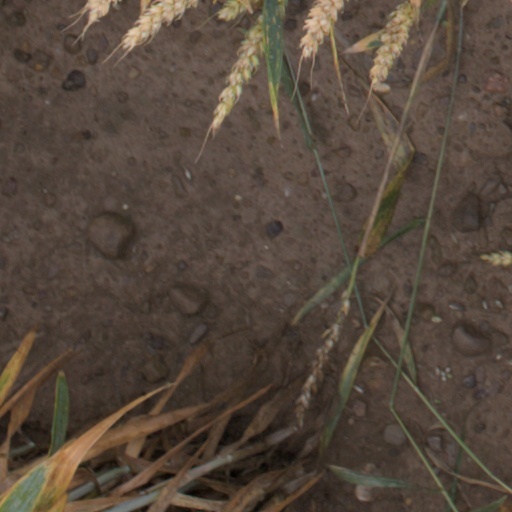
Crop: wheat